Custom House, City of London

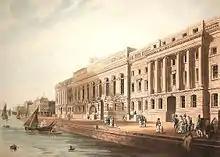
Laing's Custom House, completed in 1817, before the collapse and rebuilding of the central section in 1820

With the growth of trade, the opening of the docks, and the increases in duties during the Napoleonic wars, larger premises became necessary in the early nineteenth century. To meet this need, a new building to the designs of David Laing was begun in October 1813, on a site immediately to the west of Ripleys's building, where Bear Quay, Crown Quay, Dice Quay, and Horner's Quay had once been. Laing had held the position of surveyor to HM Customs since 1810. On 12 February 1814, the old building was destroyed by fire, resulting in the explosion of gunpowder and spirits. As a result, papers were retrieved from as far as Hackney Marshes.